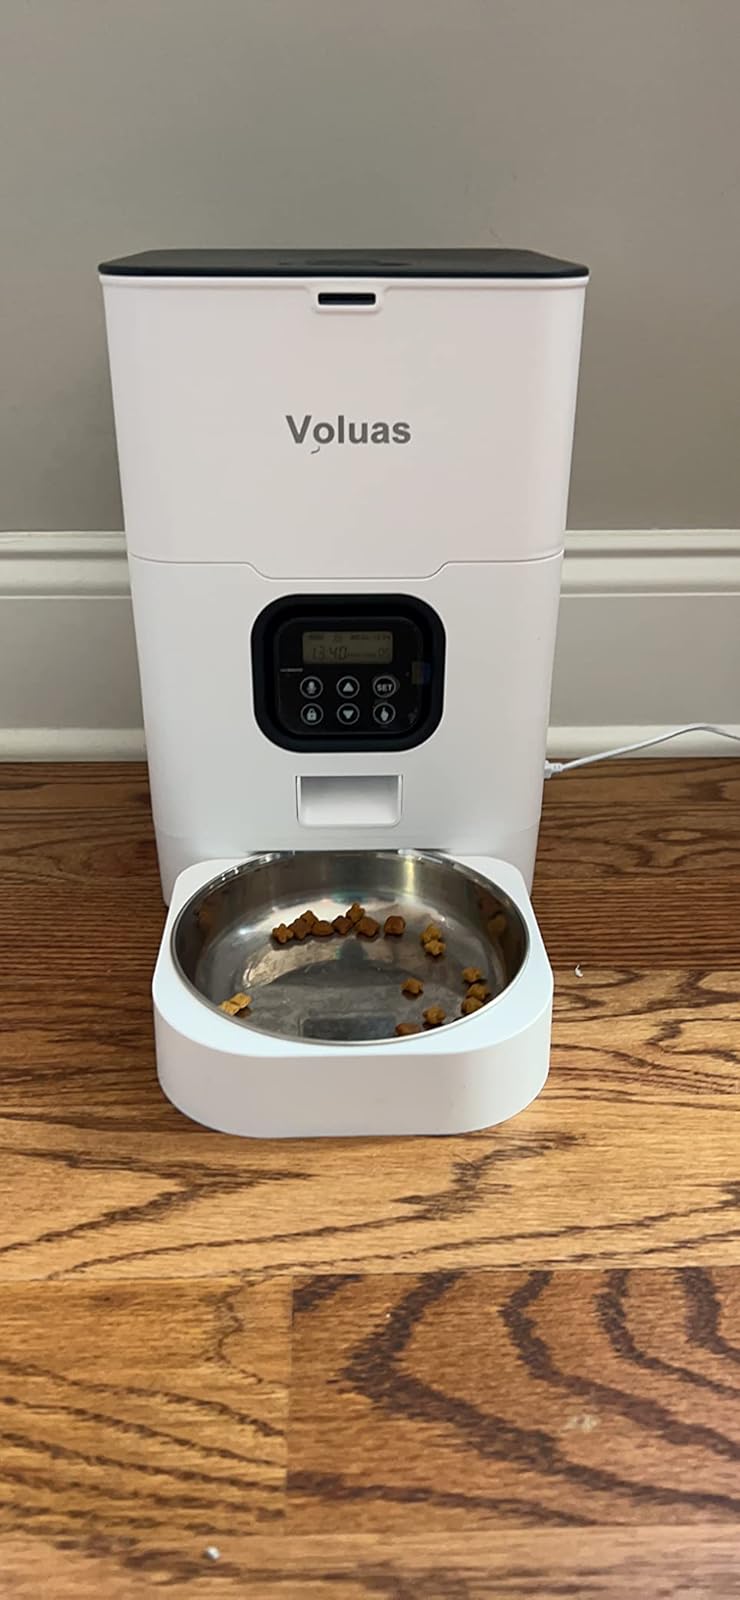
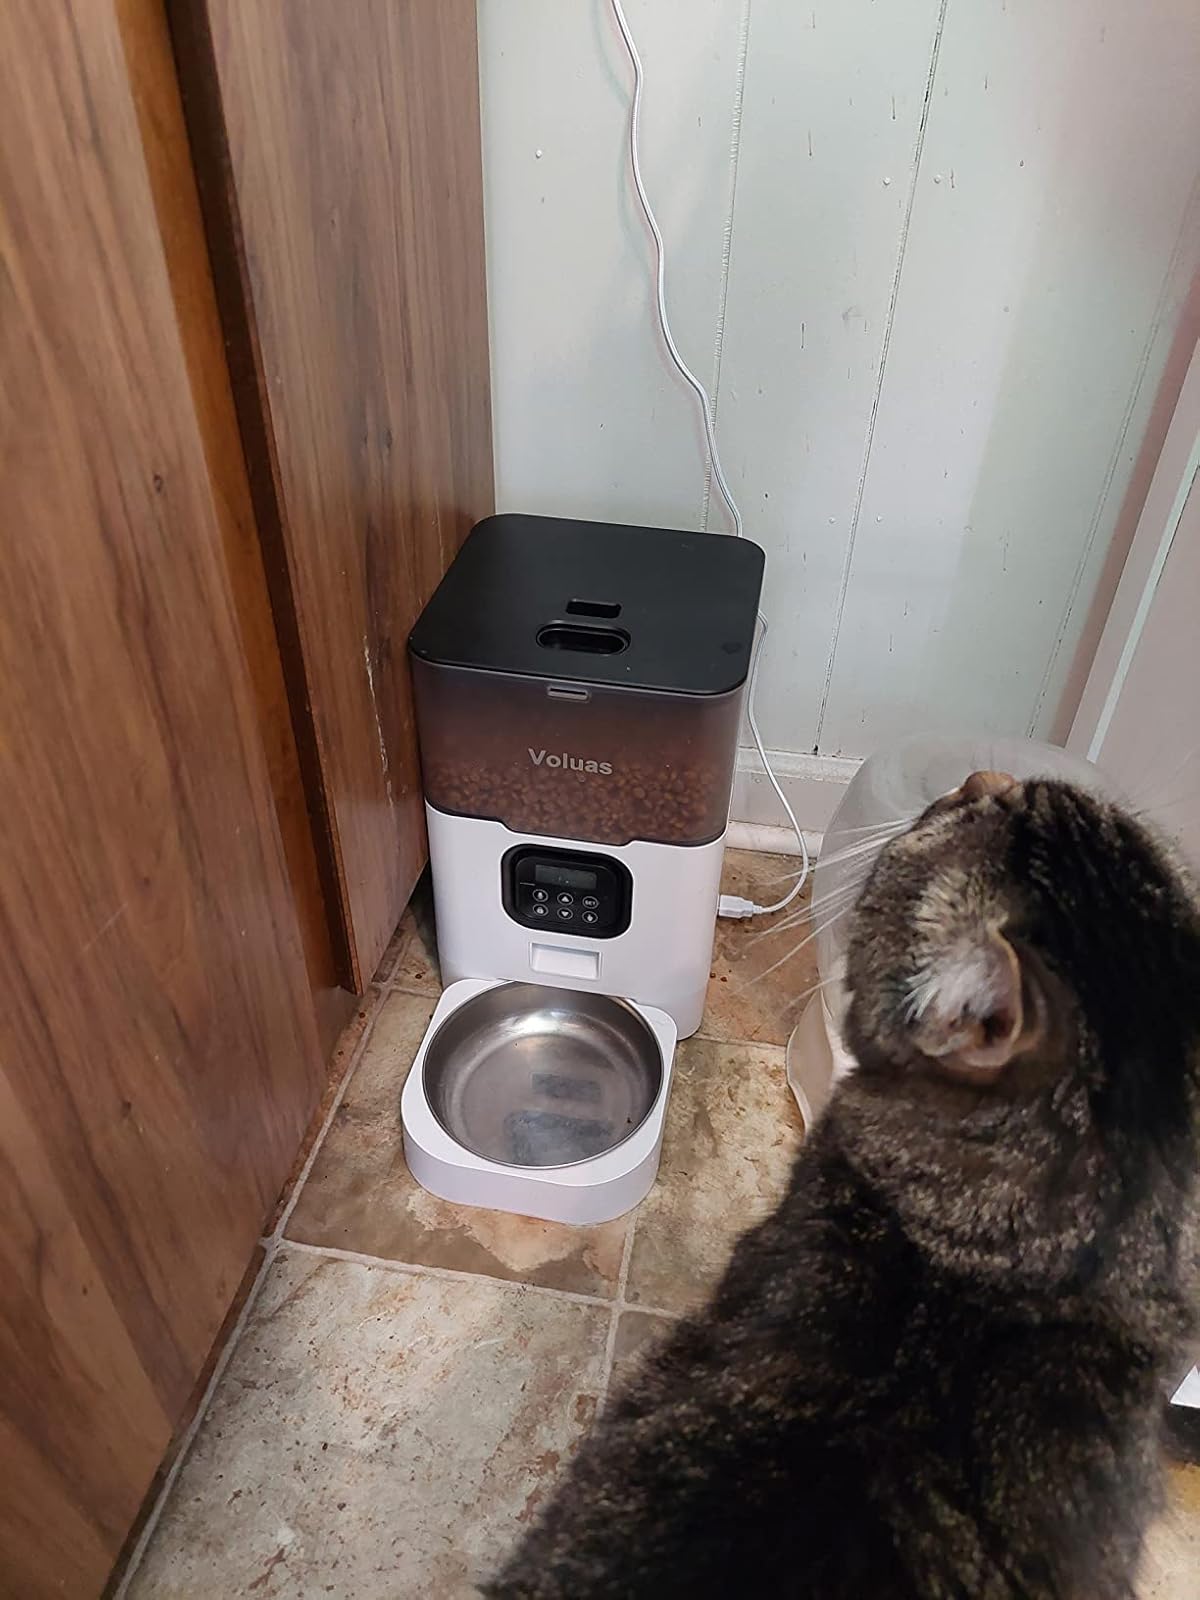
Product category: items_feeder
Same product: no